Maria Rita Saulle

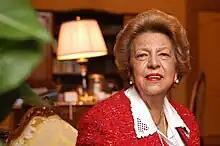
Maria Rita Saulle

Maria Rita Saulle was a professor of law and a judge in the Italian Constitutional Court from November 2005 until her death on 7 July 2011.